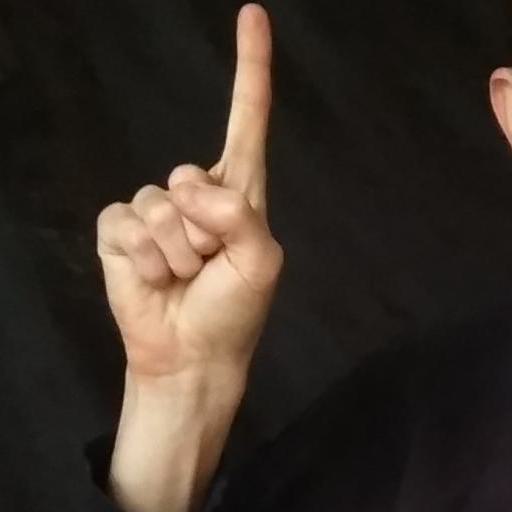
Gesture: one